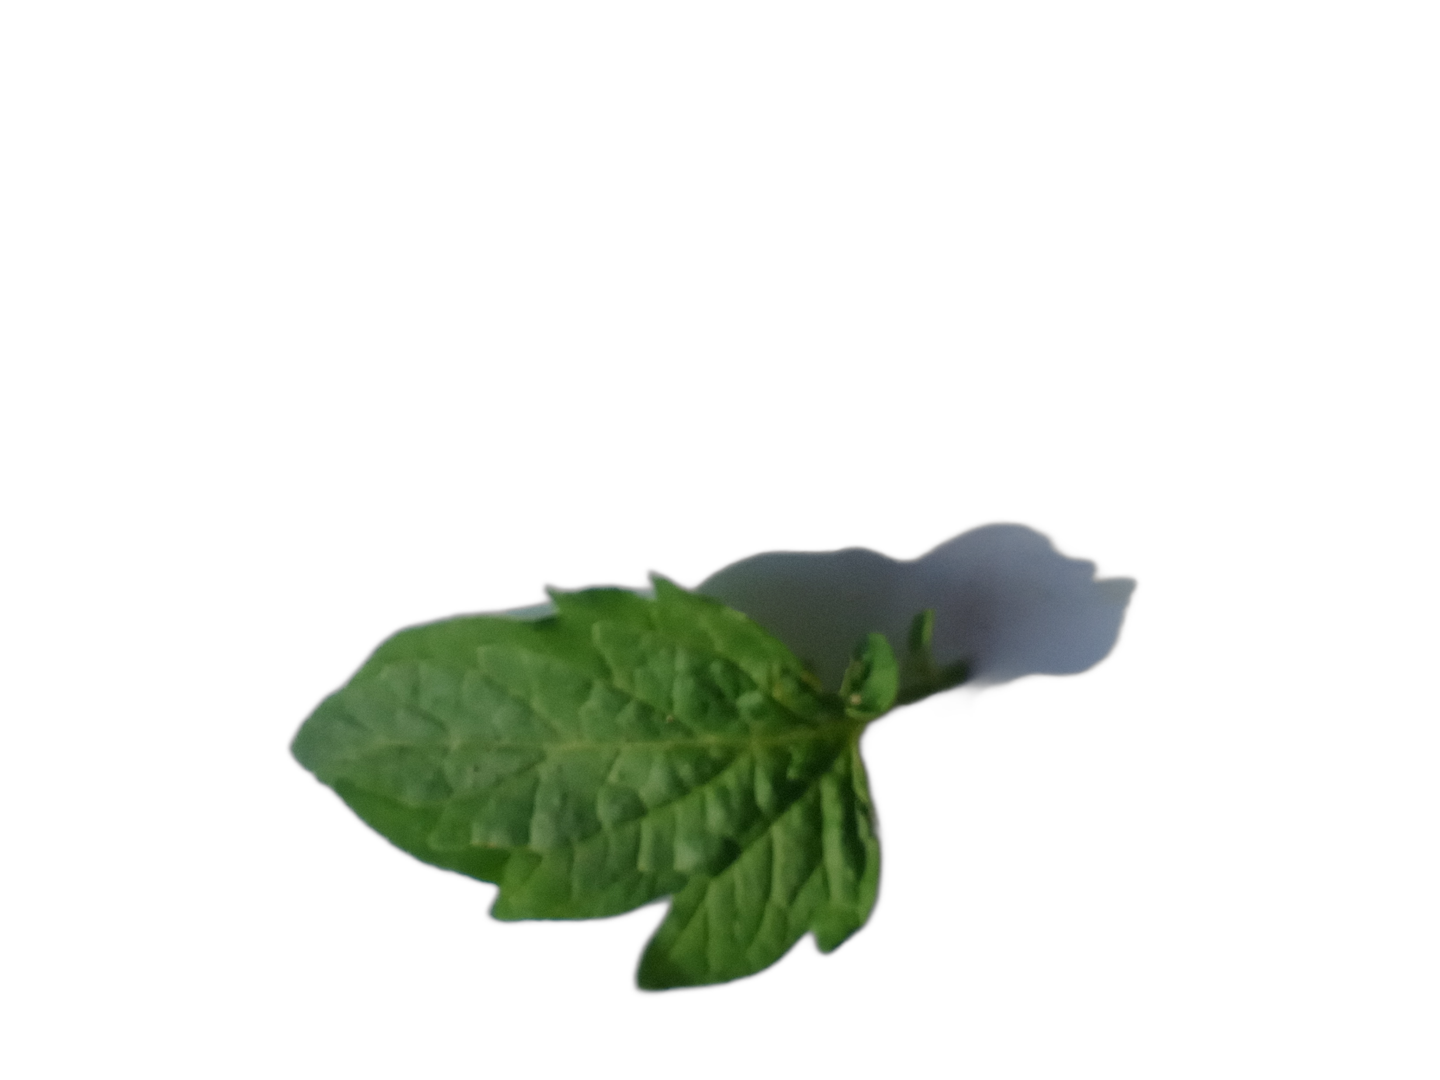
Crop: Tomato
Label: Mosaic